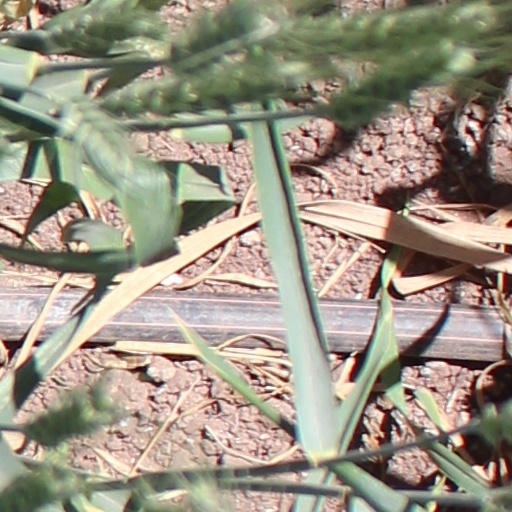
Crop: wheat